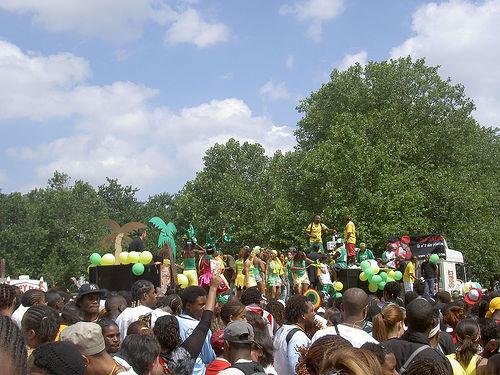
Weather: cloudy or overcast